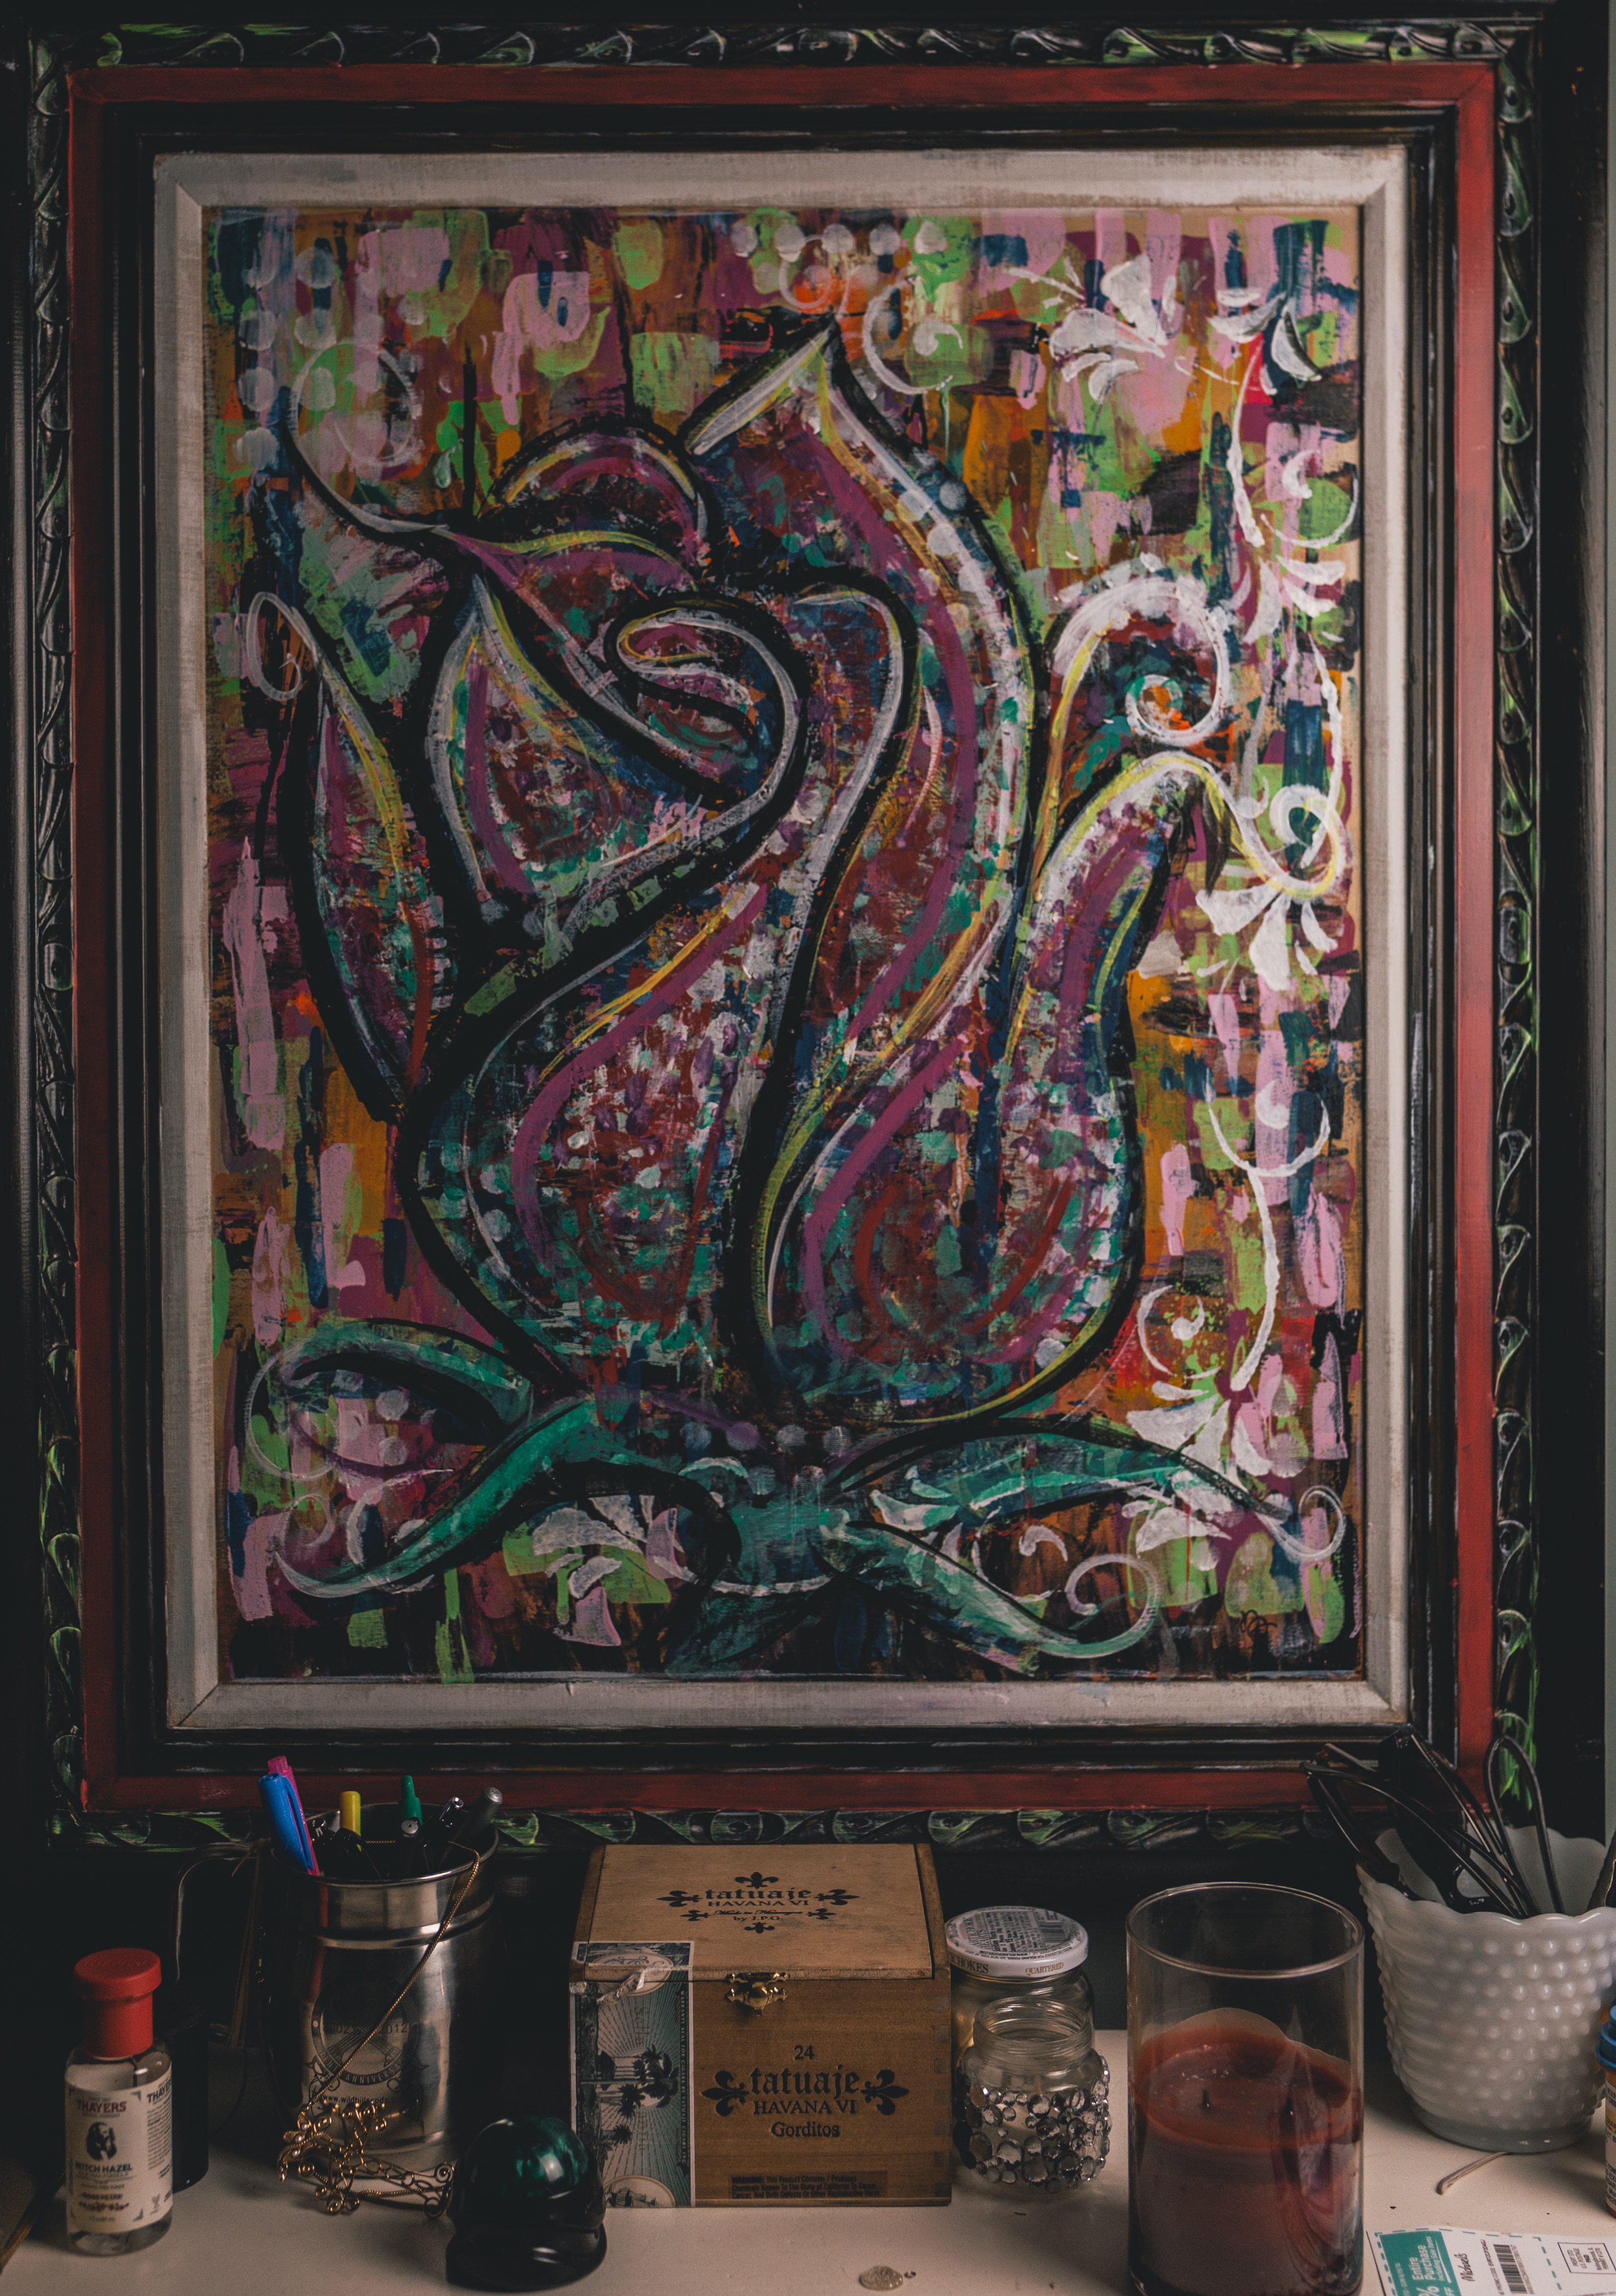
art, modern art, textile, visual arts, tapestry, painting, quilting, acrylic paint, pattern, quilt, embroidery